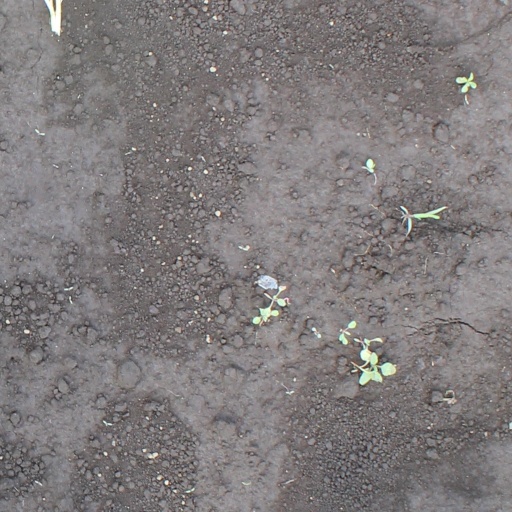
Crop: soybean